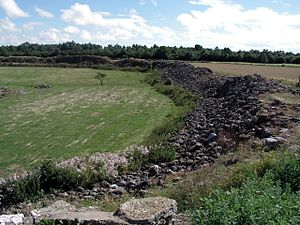
Gråborg
Gråborgs ringmur
Gråborg, der tidligere er kaldt Backaborg, Mørbylånga kommune, er Ölands største jernalderborg. Den består i dag af en rund ringmur, der er cirka 4 meter høj, med en samlet længde på omkring 640 m og har en størrelse på cirka 210 gange 160 meter. Den ældste del er fra omkring 500-tallet, men murene er senere bygget både højere og tykkere, formentlig i 1100-tallet, hvor også de murede portbygninger blev opført. Gråborg har haft tre porte, hvoraf der har været tårnbygninger på de to. Inde i selve borgen har man ikke fundet rester af huse eller bygninger. Borgens størrelse viser dog, at det har været et centralt sted i ældre tider, måske en handelsplads.